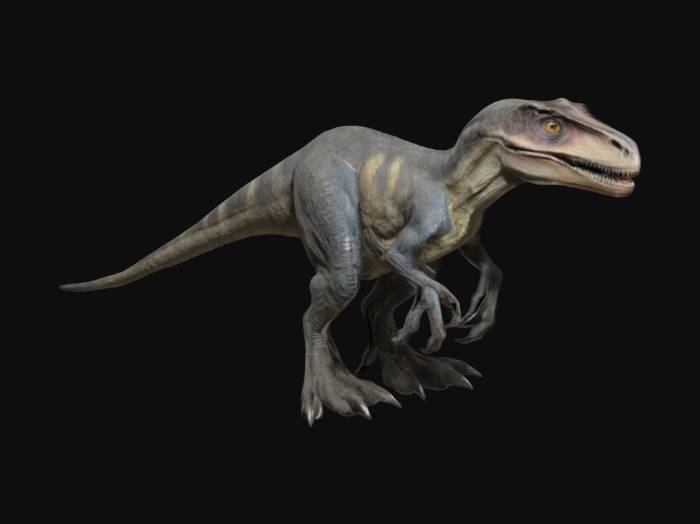
미적 점수 (1~10점): 8